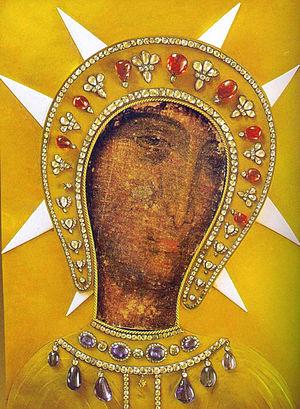
Icône originale de Notre Dame de Philerme, protectrice des Chevaliers Hospitaliers de Saint-Jean-de-Jérusalem. Elle est actuellement conservée au Monastère de Cetinje au Montenegro.
Le monastère de Cetinje est un monastère orthodoxe serbe situé au Monténégro. Il est le siège de la Métropole du Monténégro et du littoral, une subdivision de l'Église orthodoxe serbe.